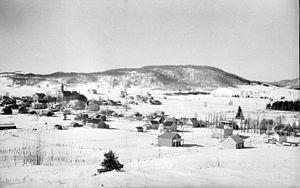
Nous voyons Saint-Sauveur-des-Monts dans les Laurentides.
Saint-Sauveur-des-Monts est une municipalité du Québec ayant existé de 1926 à 2002. C'est l'ancien nom de la section Village du territoire de Saint-Sauveur. Saint-Sauveur-des-Monts fut créé en 1926 par détachement de la municipalité de Paroisse de Saint-Sauveur.
Saint-Sauveur est une municipalité du Québec, située dans la municipalité régionale de comté des Pays-d'en-Haut dans la région administrative des Laurentides. Saint-Sauveur est située à une soixantaine de kilomètres au nord de Montréal.